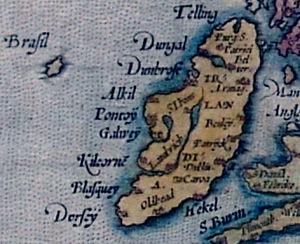
La Banc de Porcupine est une structure géomorphologique sous-marine jouxtant limitant la Baie de Porcupine qui forme un bassin sédimentaire au large de l'Irlande en bordure du plateau continental de l'Atlantique Nord-Est.